Danasvej

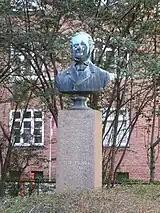
Bust of Carl Ploug

In a small garden complex at the corner of Carl Plougs Vej and Danasvej stands a bust of poet and politician Carl Ploug. The bust was created by Vilhelm Plessen. It was originally placed outside the Student Association's building on H. C. Andersens Boulevard but was moved to its current location in 1972.